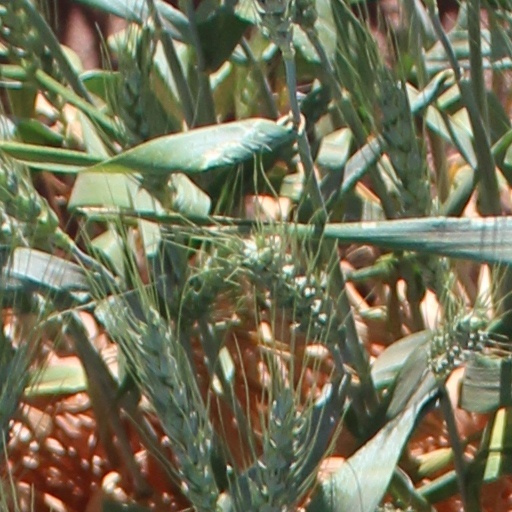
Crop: wheat